Indio, Bovey Tracey

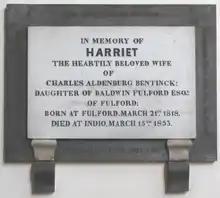
Mural monument in Bovey Tracey Church to Harriet Fulford (1818-1853), 1st wife of Charles Aldenburg Bentinck (1810-1891) of Indio

Charles Aldenburg Bentinck (1810-1891), brother, of Terrington St Clement in Norfolk, a Justice of the Peace for Devon. In 1849 he married firstly Harriet Fulford (1818-1853), 3rd daughter of Col. Baldwin Fulford (1775–1847), of Great Fulford in the parish of Dunsford (6 miles north of Indio), an officer in the Inniskillen Dragoons and Lieutenant-Colonel of the Devon Militia. In 1850 he rebuilt Indio House, to the design of the Exeter architect David Mackintosh. The resultant house, which survives today, was described by Pevsner as "Austere Tudor relieved by romantic crenellated chimney-stacks". Above the front door is a datestone inscribed "1850" with the initials "CAB", with the arms of Bentinck and the family's motto "Craignez Honte" ("fear disgrace"). He purchased the lordship of the manor of Bovey Tracey from William Courtenay, Earl of Devon. His first wife died in 1853, aged 35, only 4 years after their marriage, and is commemorated by a mural monument in Bovey Tracey Church. He married secondly to Frances Williams (1816-1904), 2nd daughter of Martin Williams of Bryngwyn, Montgomeryshire, who erected a brass tablet in Bovey Tracey Church to her husband, and is herself similarly commemorated.